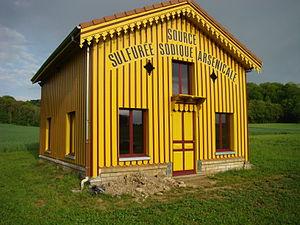
pavillon restauré de la source de Dolaincourt
Dolaincourt est une commune française située dans le département des Vosges, en Lorraine, en région Grand Est.